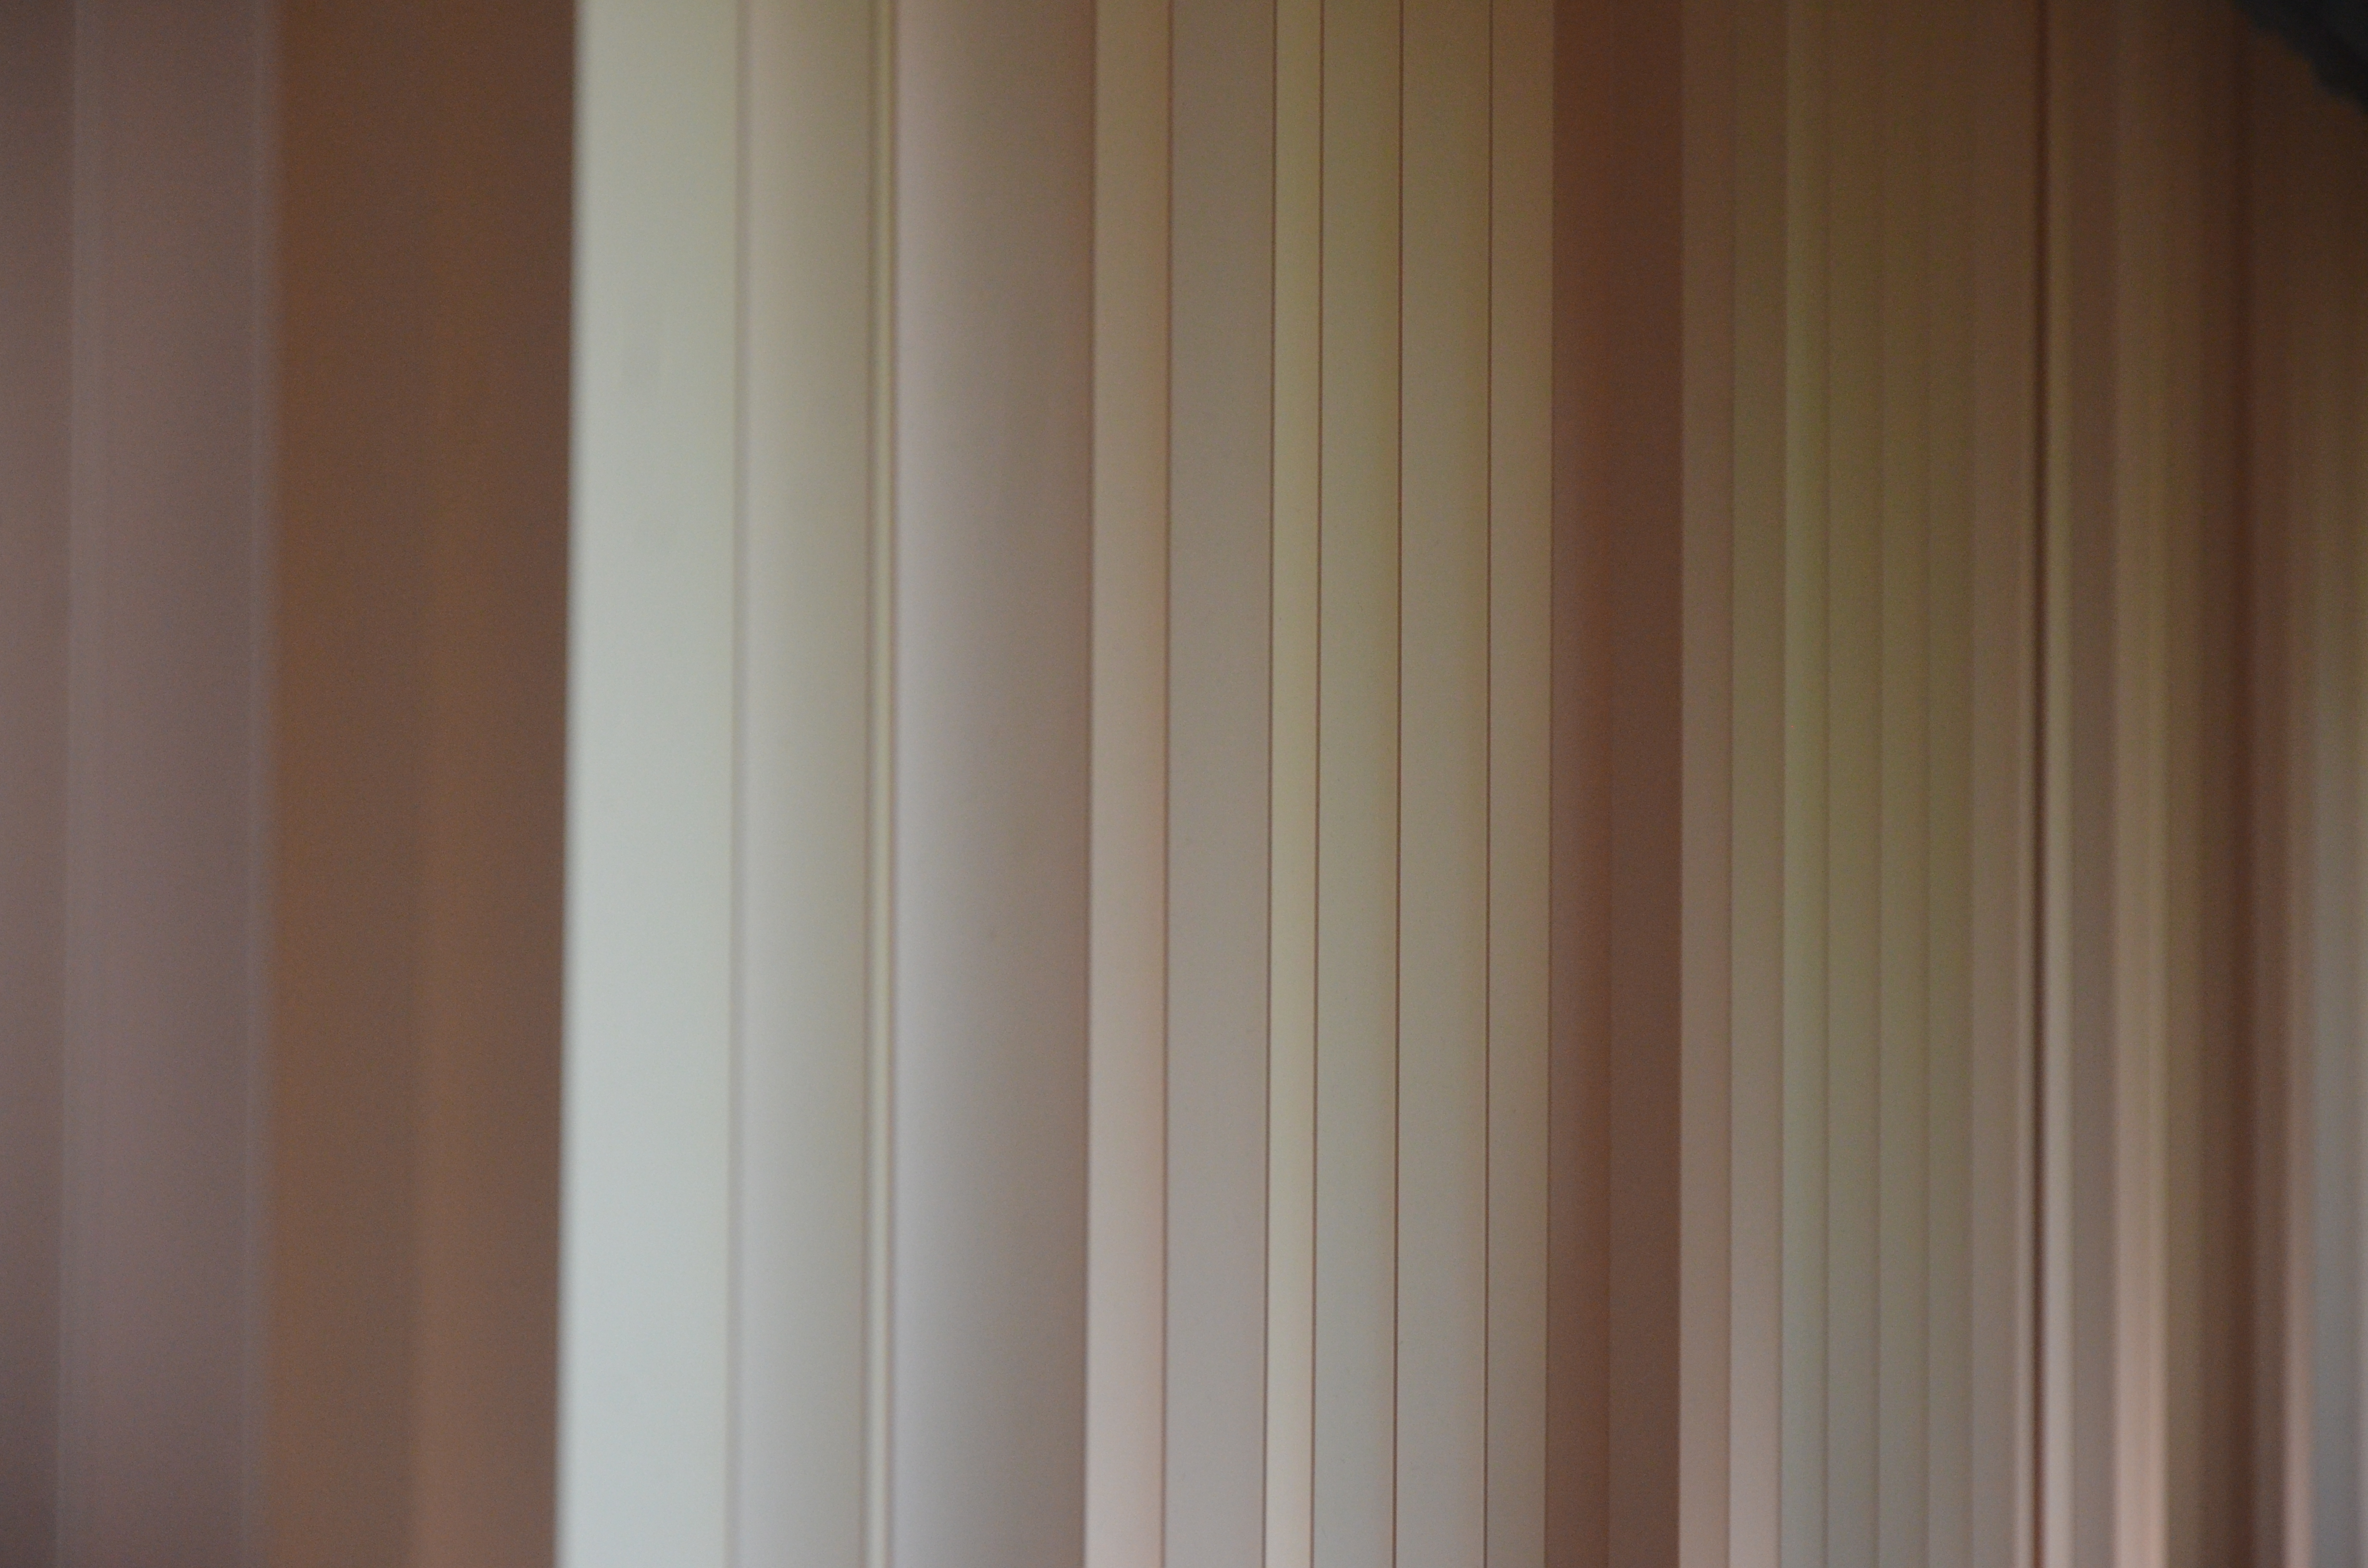
background, line, pink, horizontal, brown, yellow, curtain, wood, textile, window covering, Material property, peach, room, beige, wood stain, interior design, Tints and shades, window treatment, pattern